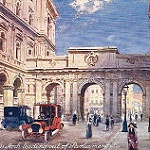
Label: street